Christian culture

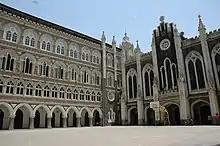
The Catholic St. Xavier's College in Mumbai, is one of the most prestigious liberal arts colleges in India

Roman Catholic art consists of all visual works produced in an attempt to illustrate, supplement and portray in tangible form the teachings of the Catholic Church. This includes sculpture, painting, mosaics, metalwork, embroidery and even architecture. Catholic art has played a leading role in the history and development of Western art since at least the 4th century. The principal subject matter of Catholic art has been the life and times of Jesus Christ, along with those of his disciples, the saints, and the events of the Jewish Old Testament.